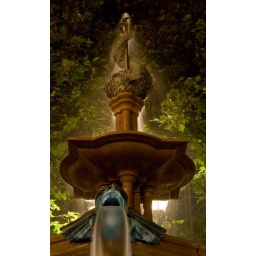
Tried to get this backlit by the street lamp but my tripod isn't tall enough to hide it properly.